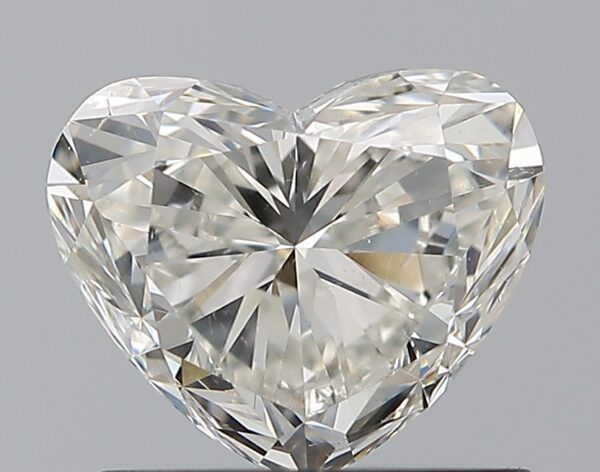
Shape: heart
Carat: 1
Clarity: SI1
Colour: I
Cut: VG
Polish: EX
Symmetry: VG
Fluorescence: F
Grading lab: GIA
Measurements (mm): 5.62 x 6.76 x 3.96